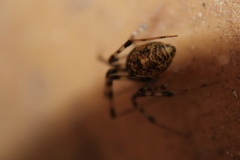
Species: Parasteatoda_tepidariorum